Parkville Stadium

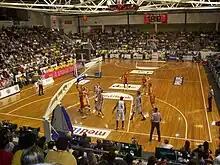
SNHC hosting a basketball match in 2006

The centre has eleven indoor netball courts including two in the main stadium, known as Parkville Arena. The arena has permanent seating on three sides of the courts and retractable seating can be used (covering the second court) to increase the capacity to 3,050. The secondary hall can be configured for 250 spectators. When the main stadium is configured for basketball it has a capacity of 3,500.